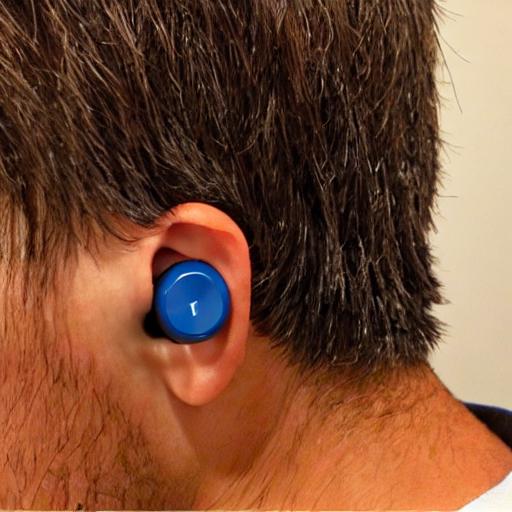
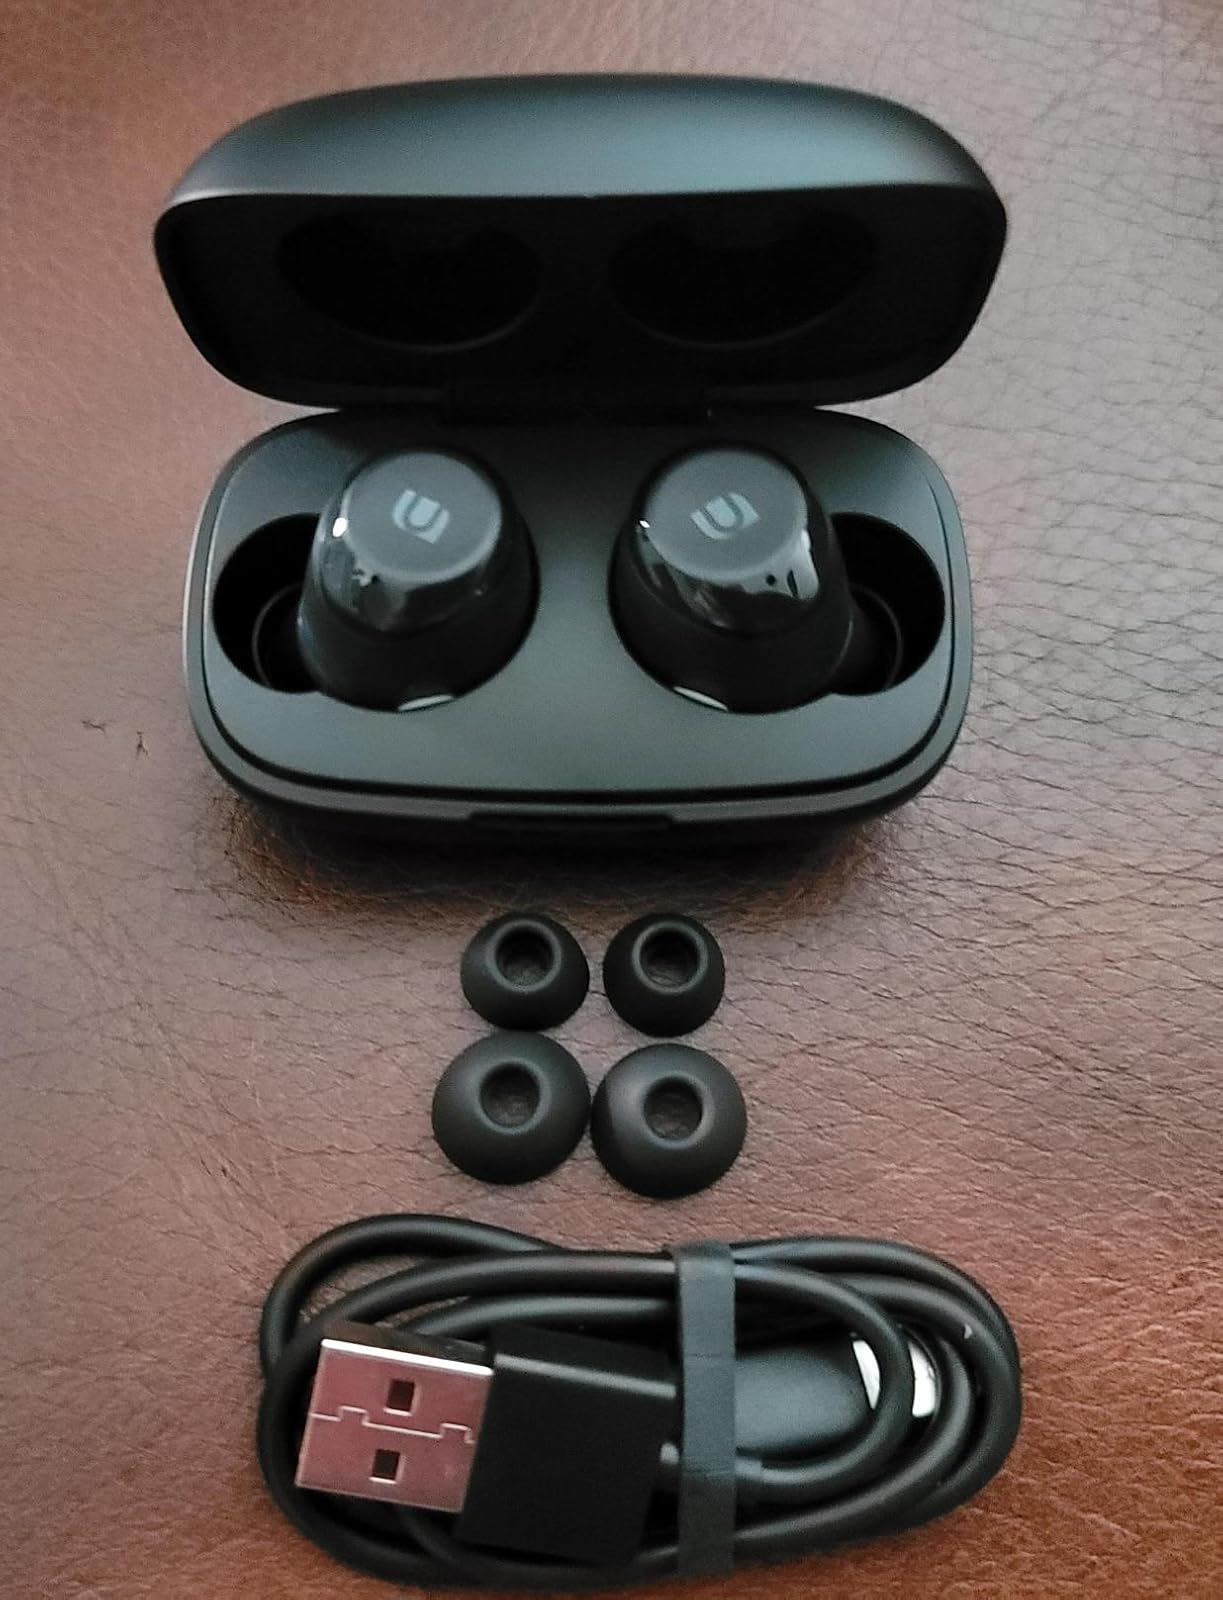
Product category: earbuds
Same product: no